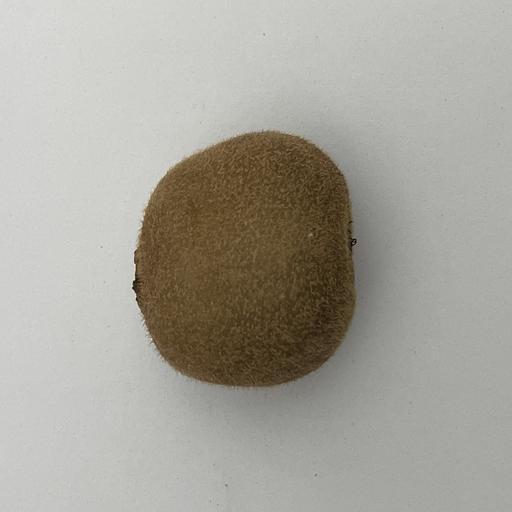
Crop type: Kiwi